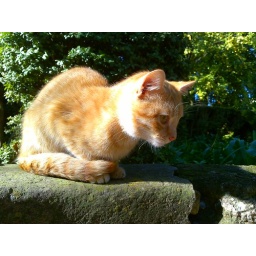
Some of the cats living around the castle of Cordoba...